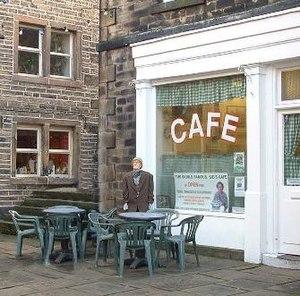
Last of the Summer Wine, que l'on pourrait en français par « Le dernier des vins d'été », est une série télévisée britannique de type sitcom créée par Roy Clarke et diffusée sur la chaine de télévision BBC One. Le réalisateur Alan J. W. Bell en a assuré le tournage de 1983 à 2010. Le premier épisode de la série a été diffusé le 4 janvier 1973 en tant qu'épisode unique de la série Comedy Playhouse, et une première saison a ensuite été diffusée la même année à partir du 12 novembre. La BBC, après avoir reconduit 31 fois la série jusque l'année 2010, a annoncé le 2 juin 2010 qu'elle mettait un terme à sa production et à sa diffusion. Des rediffusions sont régulièrement programmées sur la chaîne anglophone G.O.L.D., disponible en Angleterre et en Irlande, et a été exportée dans plus de 35 pays, dont les États-Unis et le Canada. Last of the Summer Wine est le plus long programme de fiction en cours de diffusion diffusé en Grande-Bretagne et la plus longue sitcom encore diffusée au monde.